C.A.F.B.

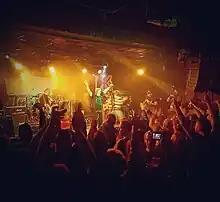
C.A.F.B. in 2017

C.A.F.B. is a Hungarian alternative rock band from Budapest, originally formed in 1990 with Gábor Szakácsi and Mihaly Szita. The band has been through several line-up changes between 2004 and 2014 but officially never broke up. After many short lived temporary line-ups the group reunited with its most successful late 1990s members in 2015.